Thames Ditton Foundry

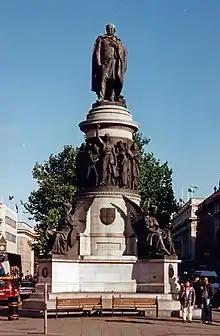
Statue of Daniel O’Connell in Dublin by Thomas Brock (1881)

The foundry was established in Summer Road, Thames Ditton, in 1874 by Cox & Sons, a large firm of ecclesiastical furnishing suppliers, to cast ornaments and statues in bronze. A hand-operated gantry crane, which moved the entire foundry floor to facilitate all major lifting work, was an integral part of the building constructed for this work. When the factory was demolished in 1976 this crane was preserved by the Surrey Archaeological Society.